2009 Michigan Wolverines football team

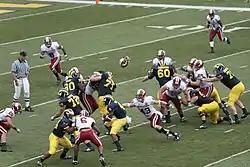
Brandon Minor runs with blocking from Kevin Grady (24), Mark Huyge (72), Martell Webb (80), Mark Ortmann (71), David Moosman (60), Steven Schilling (52), and Perry Dorrestein (79)

In the season opener, the Wolverines played the Western Michigan Broncos at Michigan Stadium. The Wolverines scored first, midway through the first quarter, with a 27-yard touchdown (TD) pass from Tate Forcier to Junior Hemingway. They added to their lead five minutes later when Denard Robinson ran in a TD from 43 yards out. In the second quarter, Michigan added 17 more points: two TDs and a field goal. First was a 7-yard TD pass from Tate Forcier to Kevin Koger. 6 minutes later, Jason Olesnavage kicked a 44-yard field goal. Junior Hemingway scored Michigan's final points when he caught a 44-yard TD pass from Tate Forcier, putting the Wolverines up 31–0 at halftime. Western Michigan missed a field goal just before the end of the half.